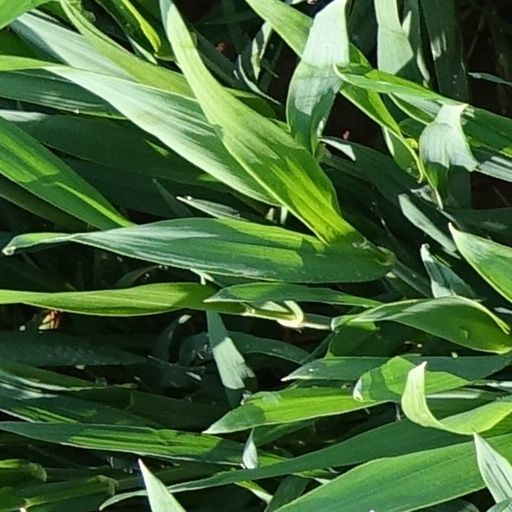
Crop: wheat